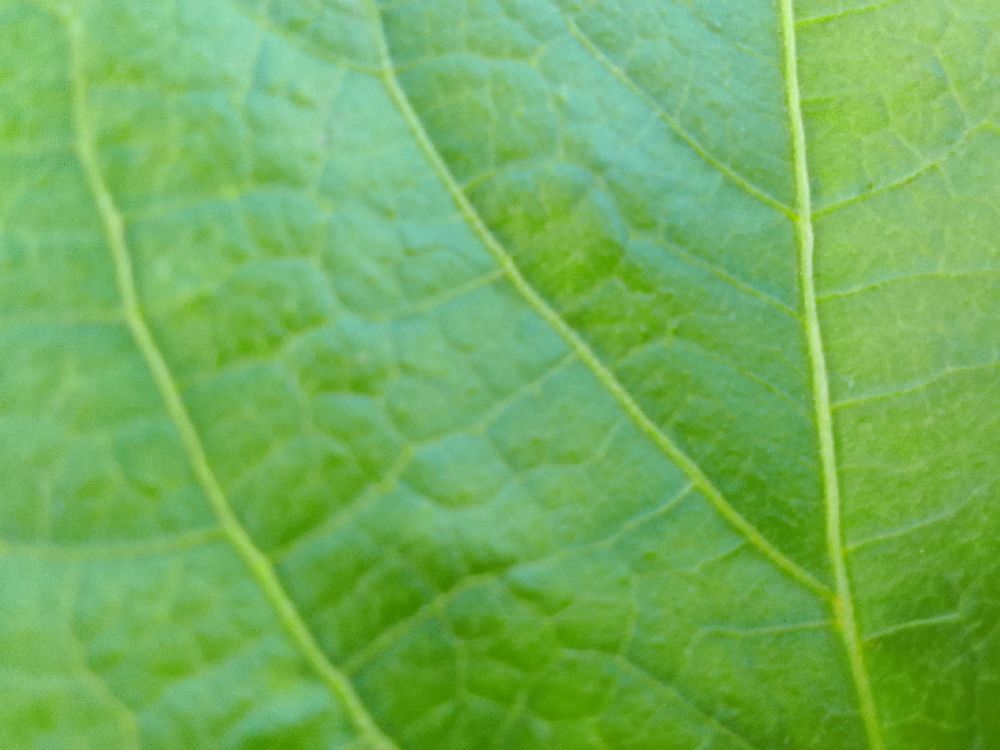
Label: healthy